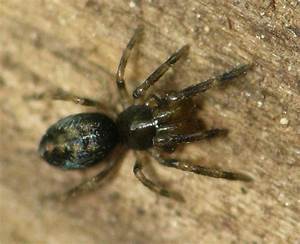
Label: ragno